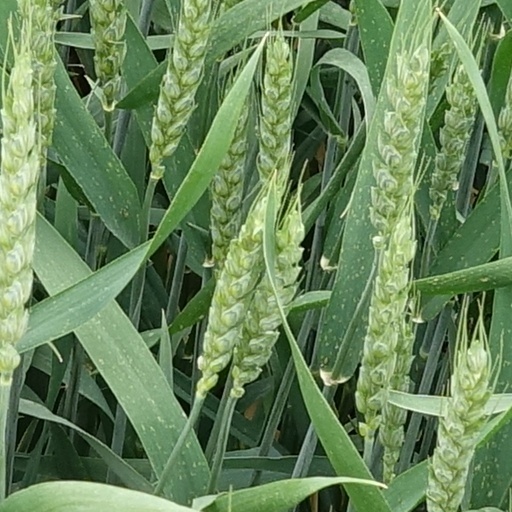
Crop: wheat